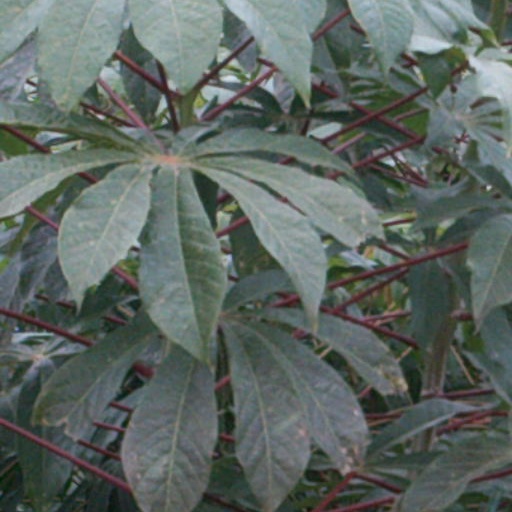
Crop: cassava